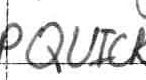
Label: quickly